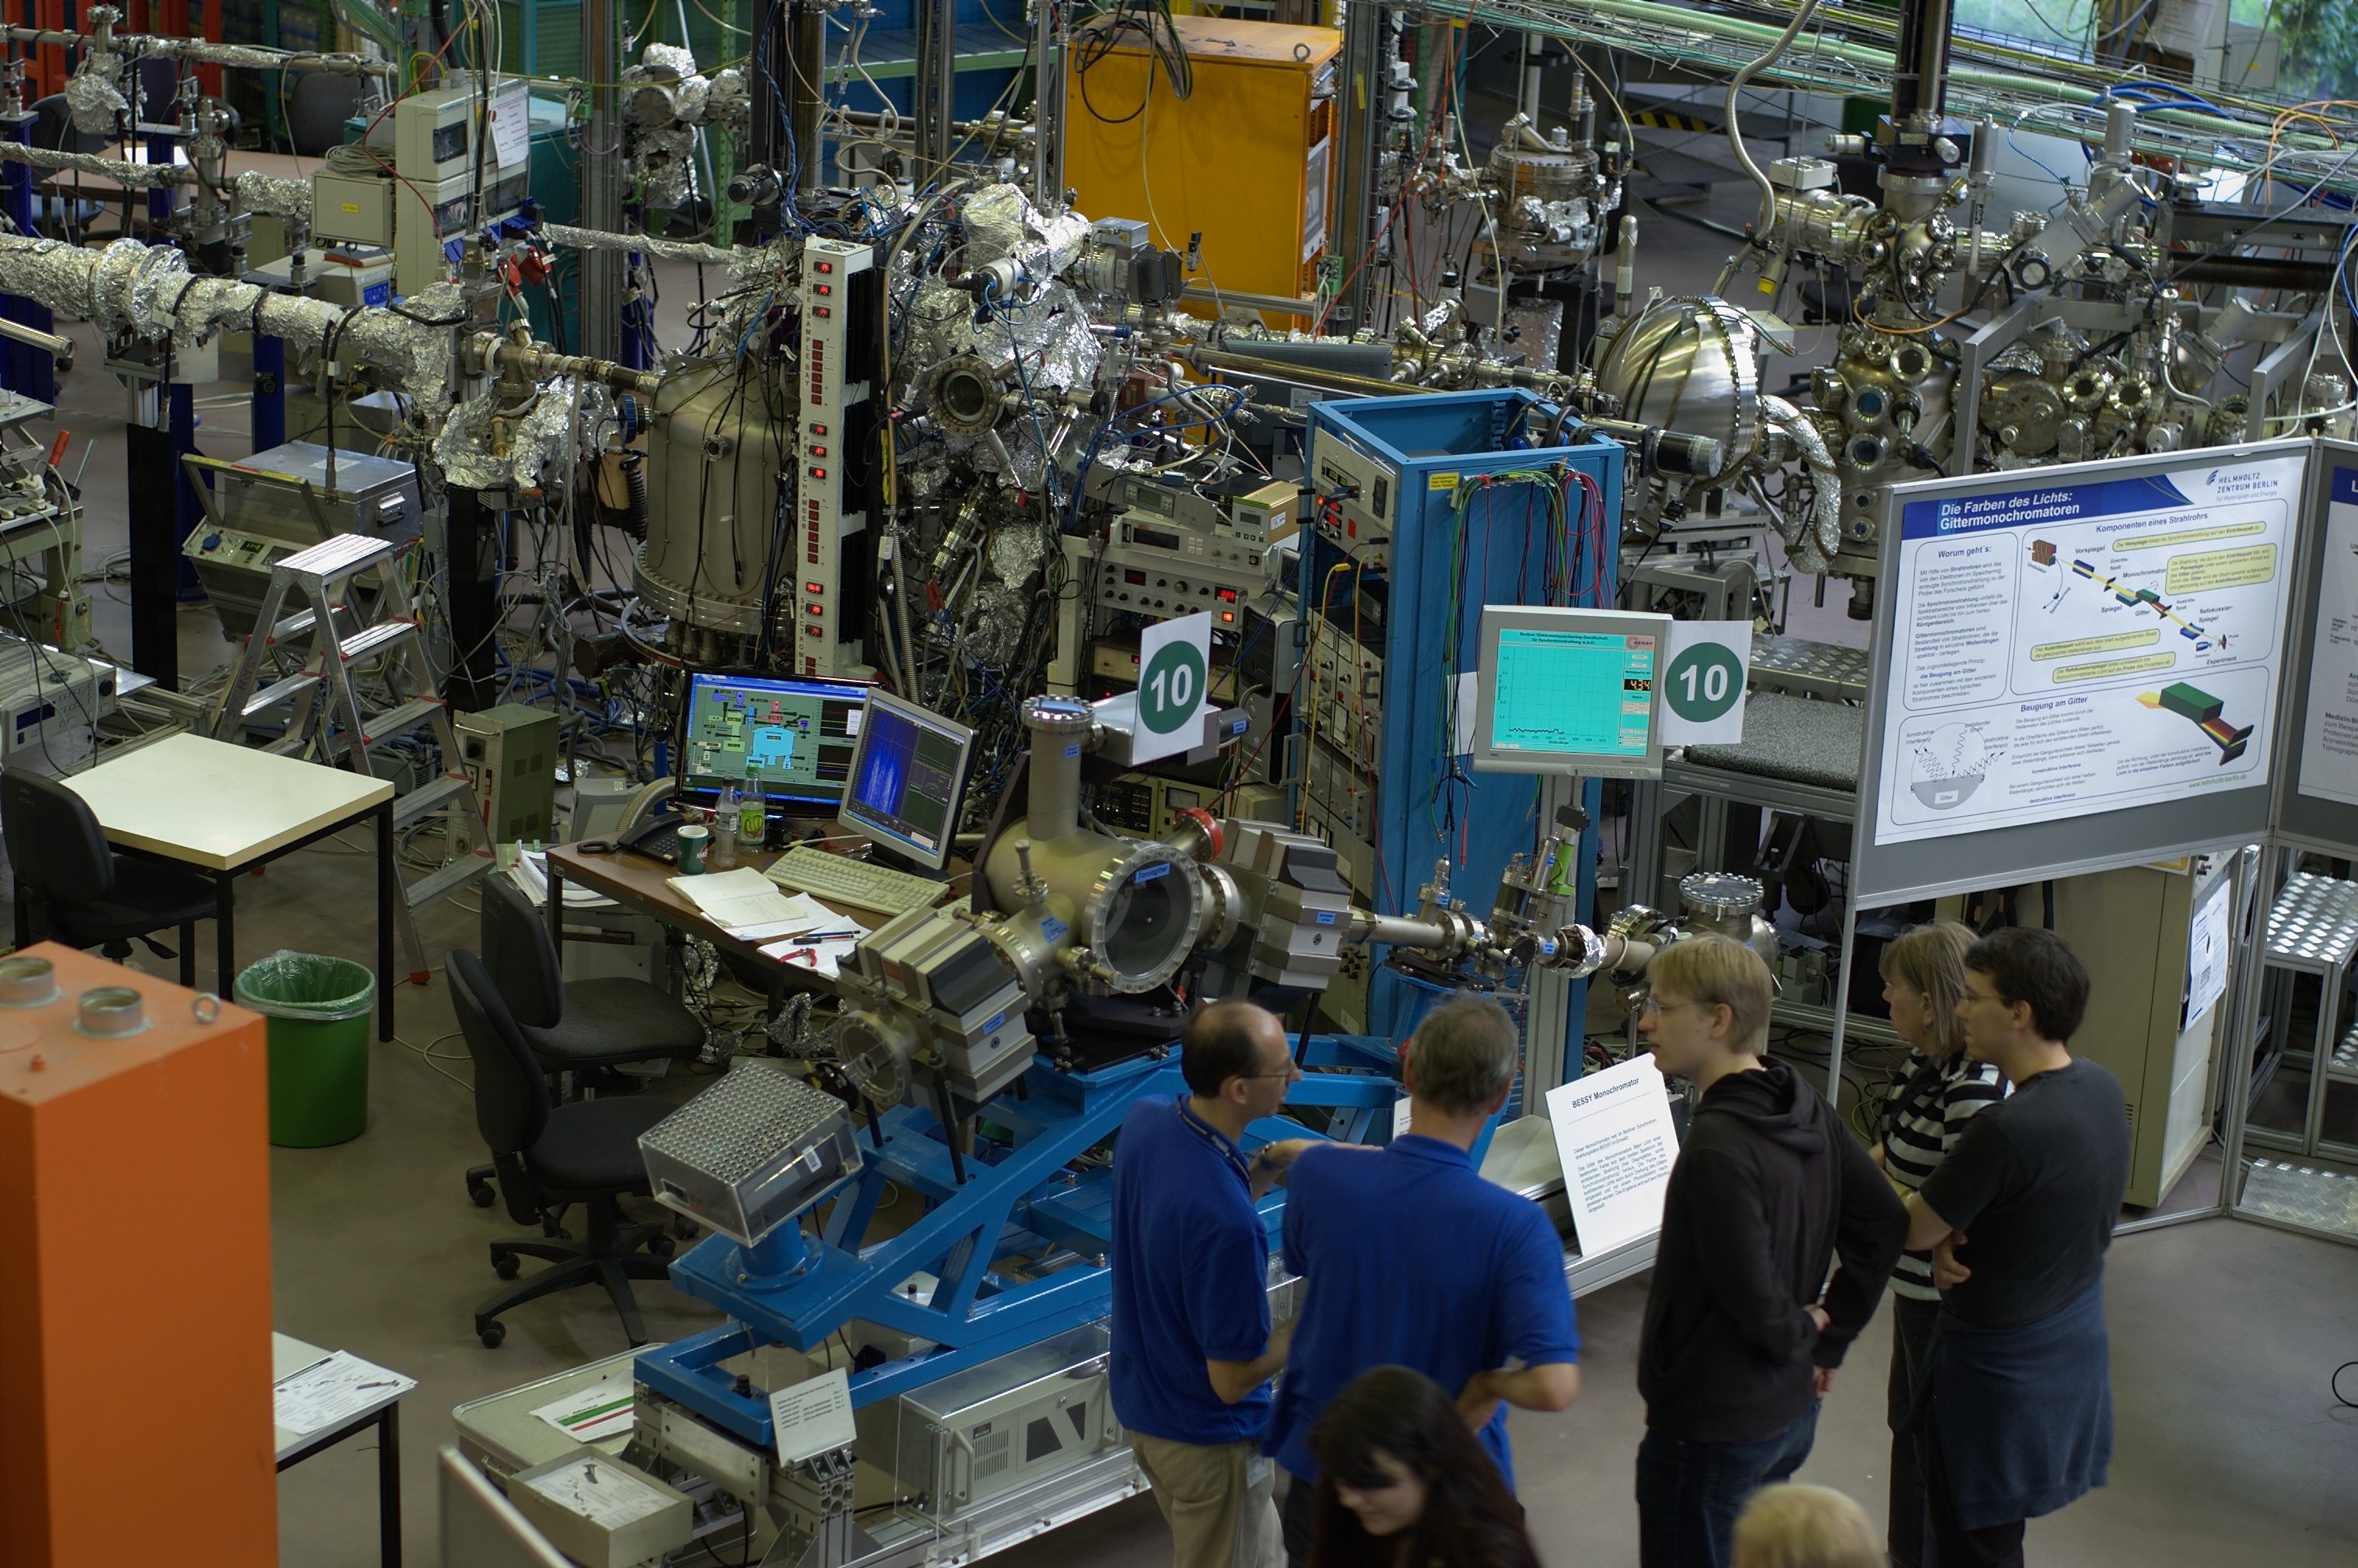
machine, factory, industry, manufacturing, 50mm, rawtherapee, germany, deutschland, berlin, pentax, lenstagged, steffenzahn, k100d, justpentax, iamflickr, adlershof, fa50, fa50mm, smcpentaxfa11450mm, pentaxfa50mm, smcpfa50mmf14, synchrotron, bessy, helmholtzzentrumberlin, synchrotronradiation, mass production